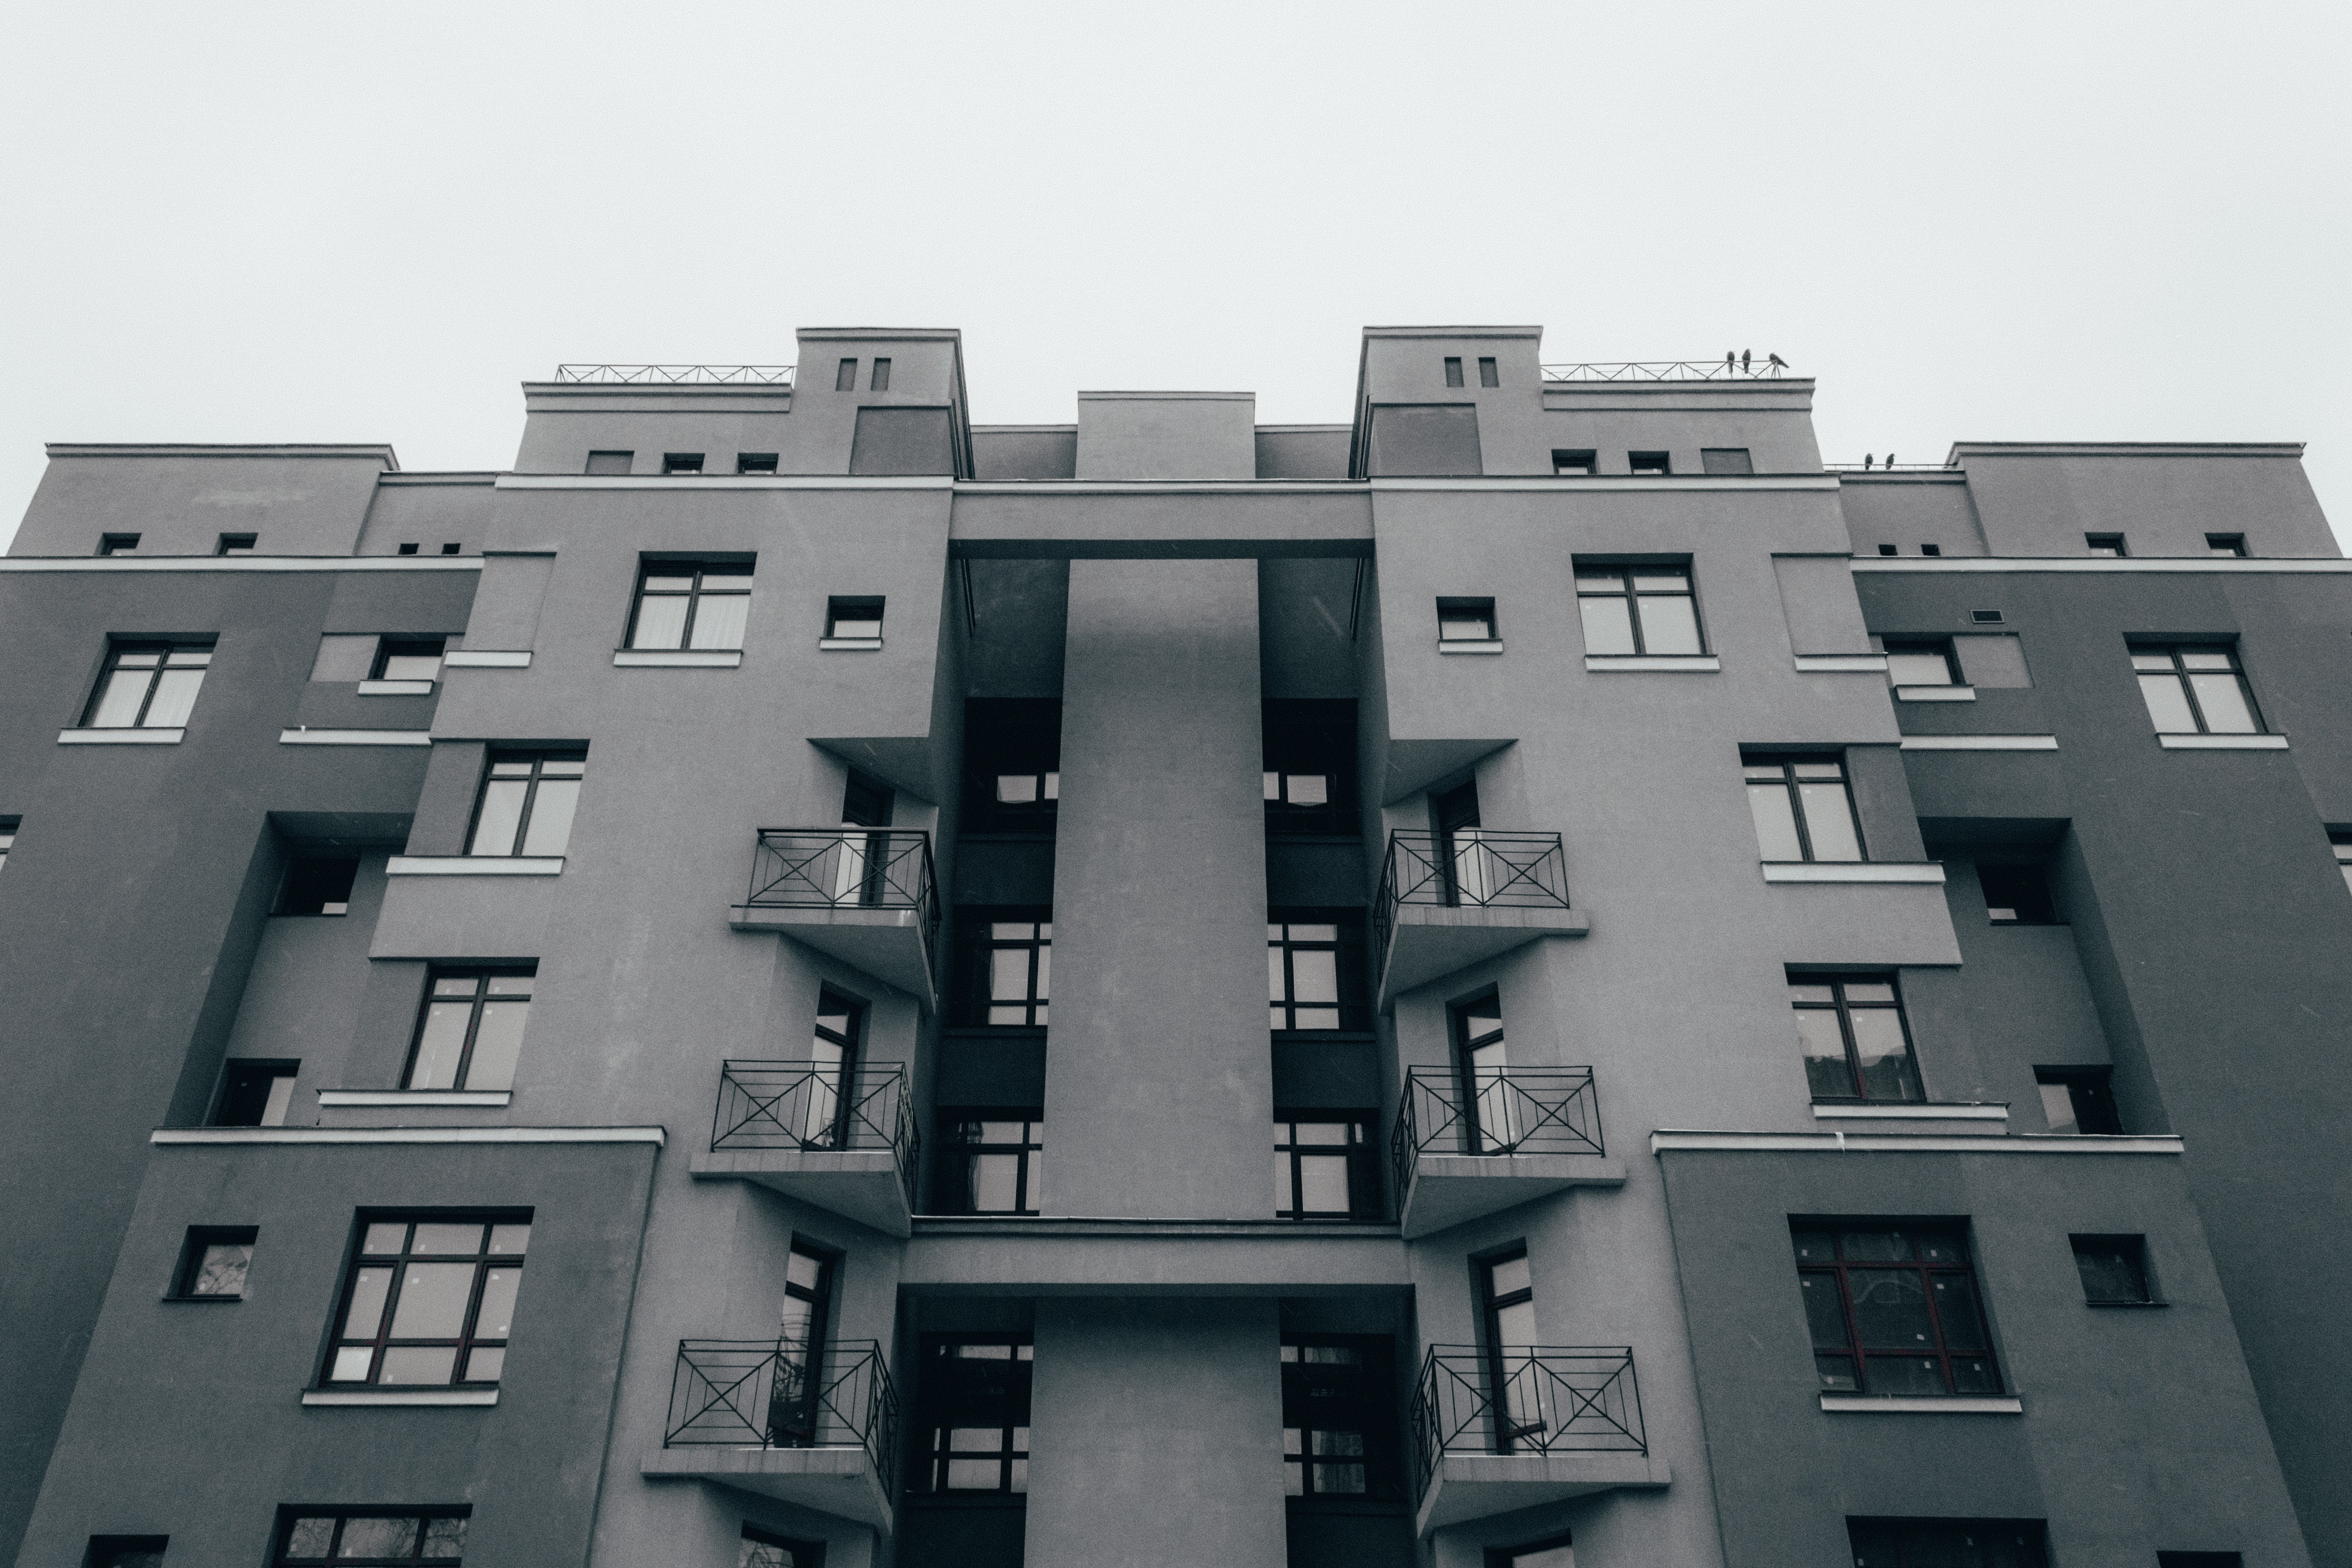
white, architecture, apartment, residential area, property, building, neighbourhood, tower block, facade, black and white, brutalist architecture, symmetry, house, condominium, urban area, urban design, metropolis, home, Material property, real estate, room, mixed use, monochrome, monochrome photography, city, window, style